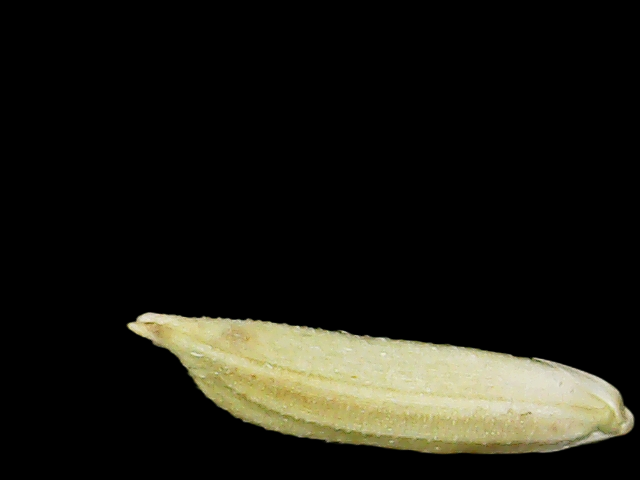
Rice variety: Binadhan25